Charlotte FC

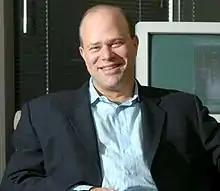
Carolina Panthers owner David Tepper ("pictured in 2006") submitted the expansion bid for Charlotte FC in 2019

David Tepper, who had purchased a 5% stake in the Pittsburgh Steelers in 2009, became the owner of the National Football League's Carolina Panthers in July 2018 and suggested his interest in bringing Major League Soccer to Charlotte. The Panthers' new team president, Tom Glick, was formerly the chief operating officer of Manchester City F.C. and was also involved in the MLS expansion bid for New York City FC. Glick was placed in charge of organizing an MLS expansion bid for Tepper, who had several meetings with league officials before the next bidding window was opened in April 2019.